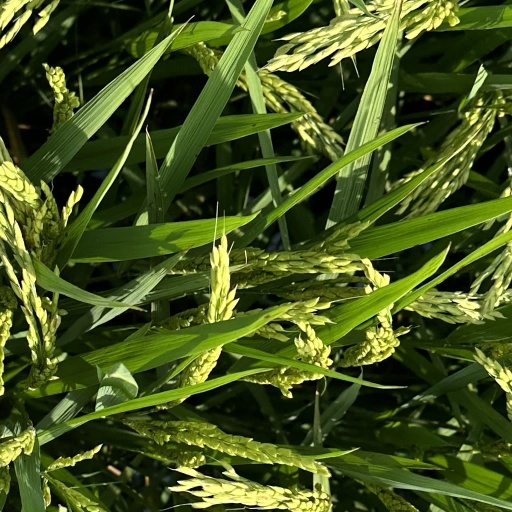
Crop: rice